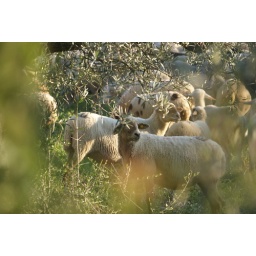
Sheep grazing in the field next to our house